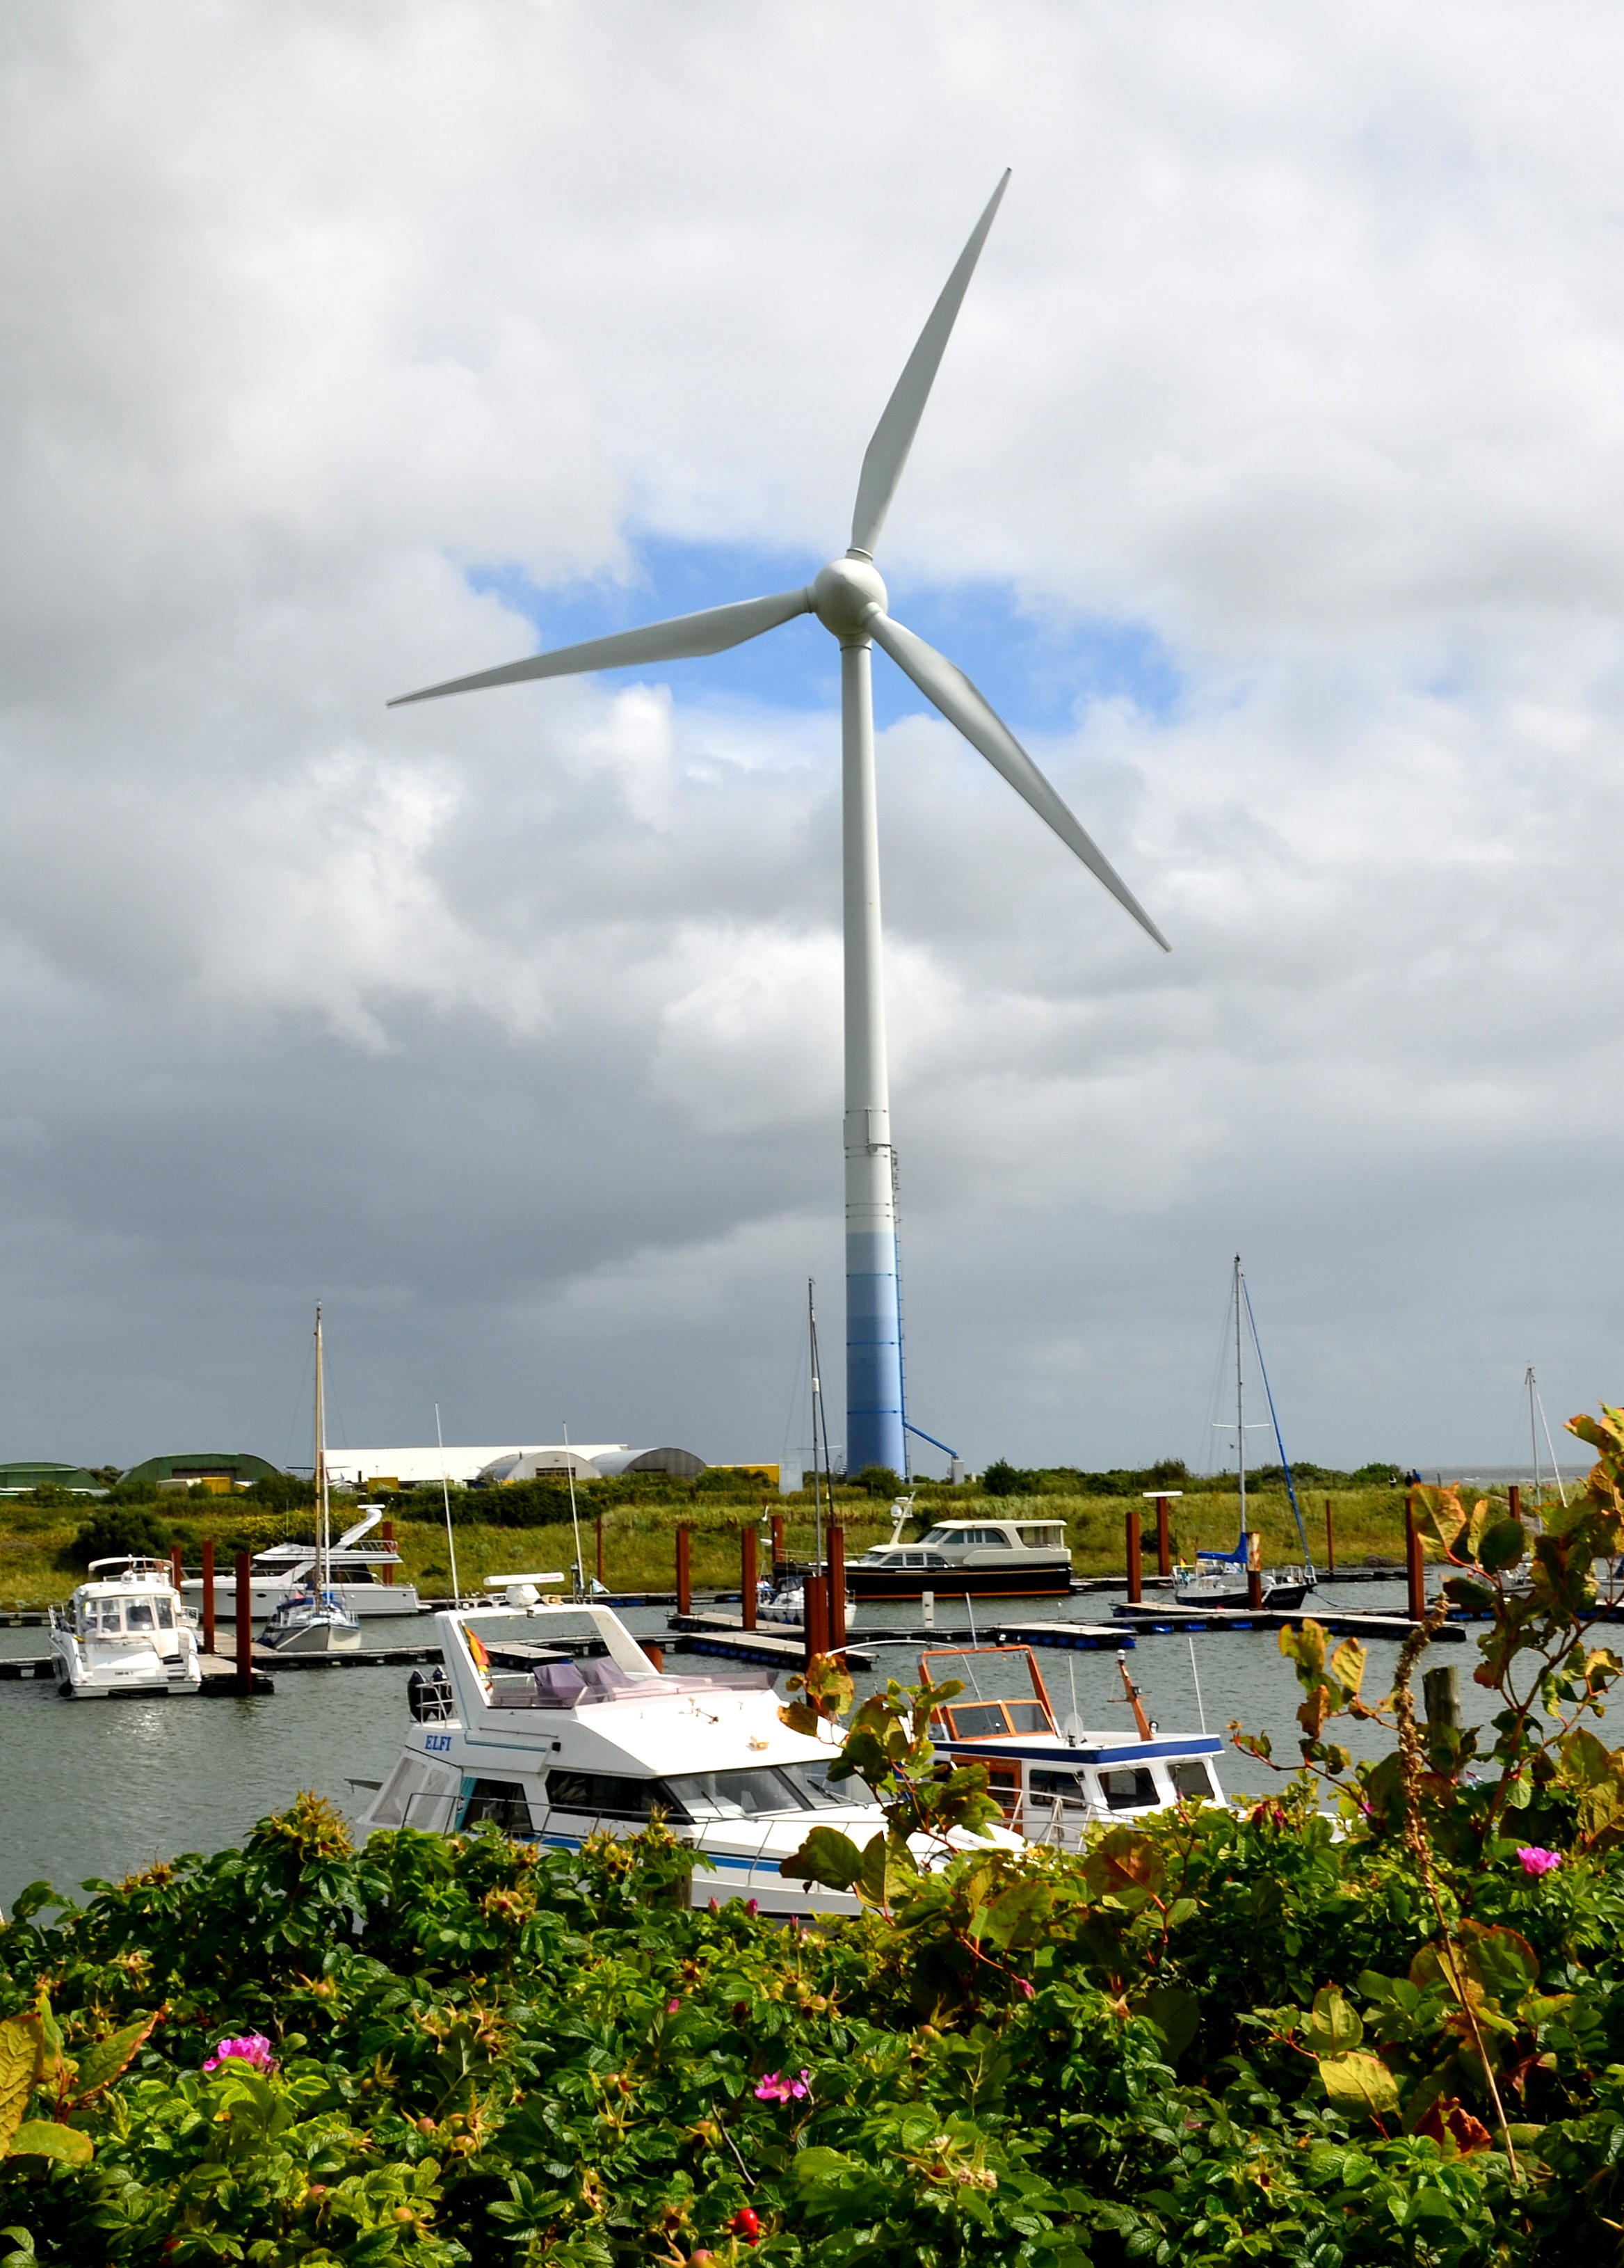
windmill, wind, machine, wind turbine, pinwheel, wind energy, wind power, mill, wind farm, borkum harbor